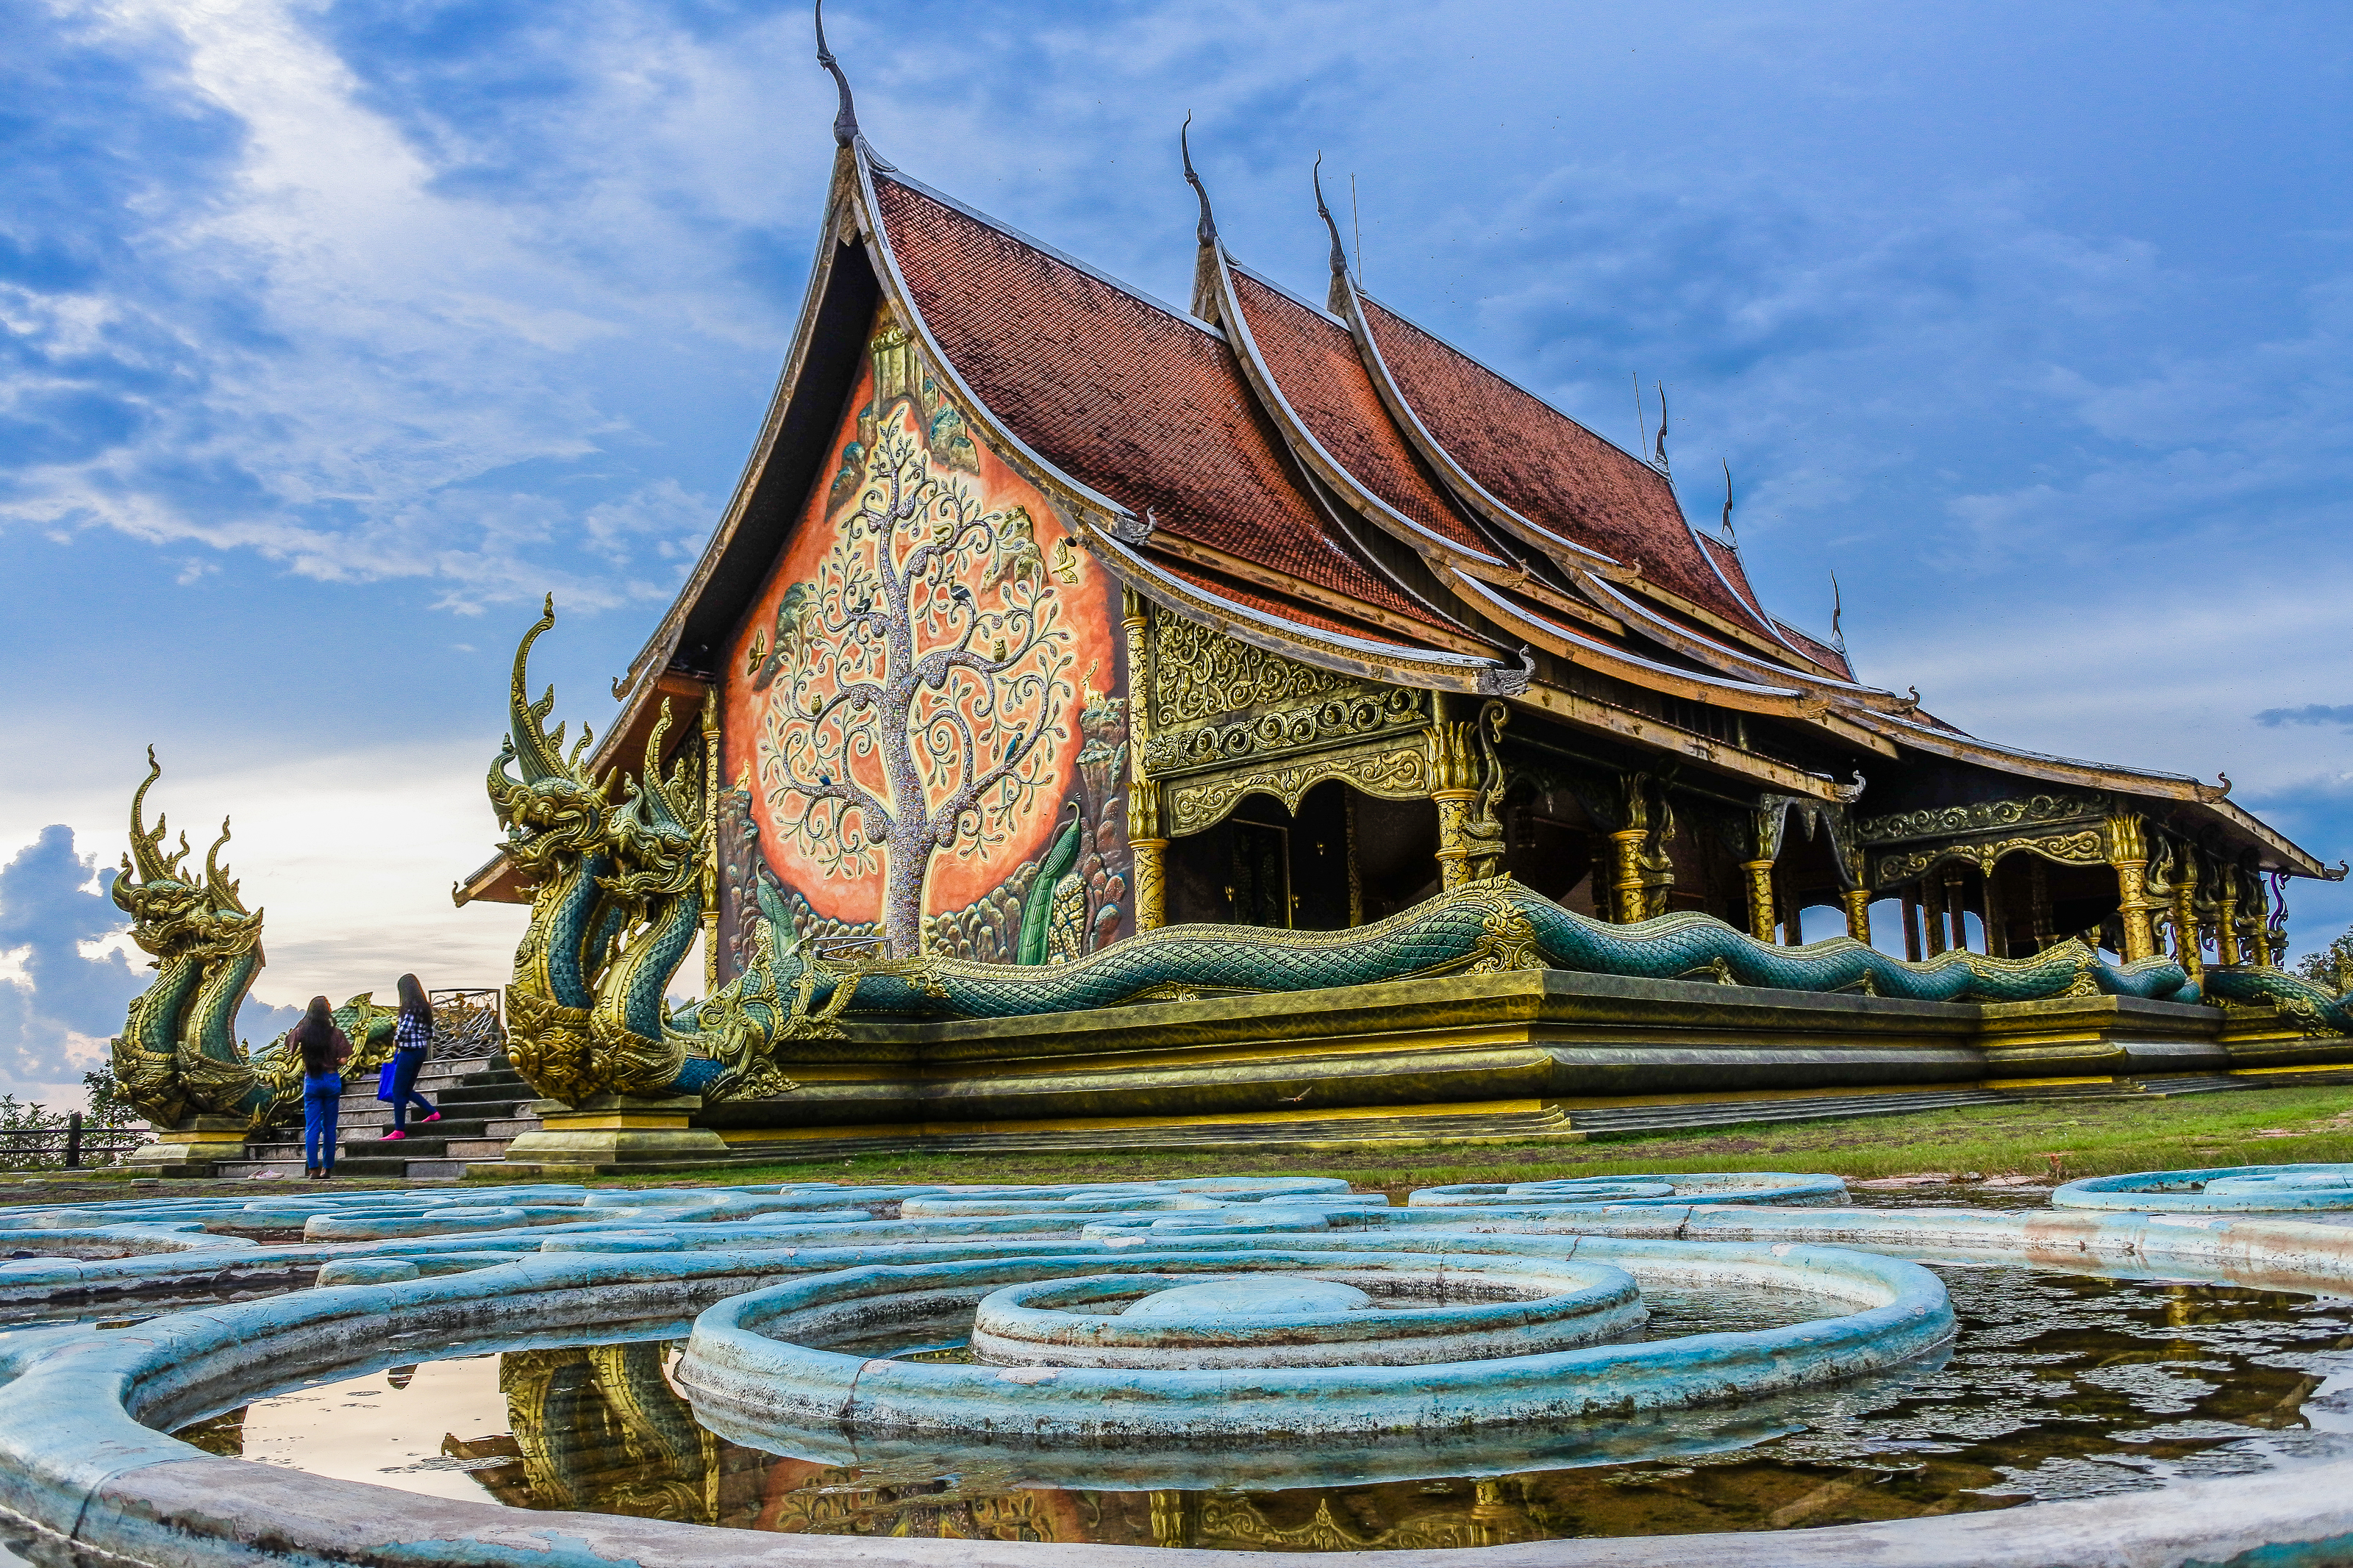
north east, thailand map, beautiful, mountain, buddha, thailand, model, ubon, landmark, guide, buddah, sky, old, esarn, thai, ancient, water, light, background, ubon ratchathani, church, icon, snake, tourism, local, tourist, architecture, art, famous, holy, nature, asia, asian, spirit, wat, buddhism, monk, great, tour, religion, ubonratchathani, blue, culture, meditation, buddhist, sunset, temple, river, travel, landscape, chinese architecture, japanese architecture, place of worship, pagoda, building, historic site, shrine, cloud, leisure, tourist attraction, ancient history, roof, world, shinto shrine, facade, city